Kierberg station

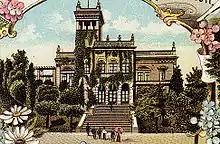
The "Kaiserbahnhof" on a 19th-century postcard

The so-called "Kaiserbahnhof" in Brühl-Kierberg is considered one of the most beautiful railway station building in Germany. It was built in a small park at the end of 1877 on Kaiserstraße, which connects to the inner town of Brühl. Emperor William II was responsible for its particularly elaborate design, because the station served as a stopover on his annual visits to the autumn military manoeuvres in the Eifel. An additional siding was created on the north side of the line for the imperial train. As a result, the Kaiserbahnhof was considered to be a real railway station under the definitions used by the Prussian state railways. The Emperor rode in a carriage on the road from the station to the imperial palace at Brühl, where he stayed. The park surrounding the station is decorated with numerous sculptures on classical themes. The statue of the Rape of Proserpine was allegedly created for one of the Paris world exhibitions.